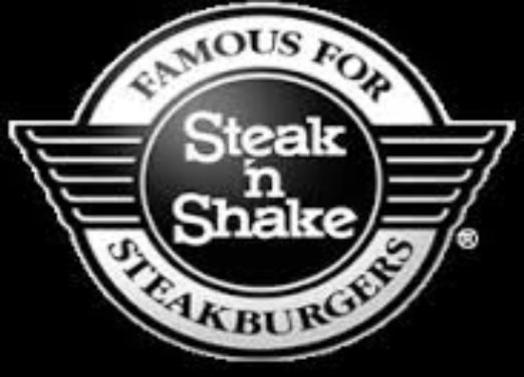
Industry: Food